Heritage railway

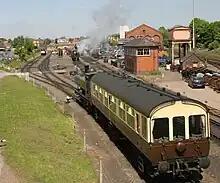
Severn Valley Railway

The Mountain railways of India are the railway lines that were built in the mountainous regions of India. The term mainly includes the narrow-gauge and metre-gauge railways in these regions but may also include some broad-gauge railways.